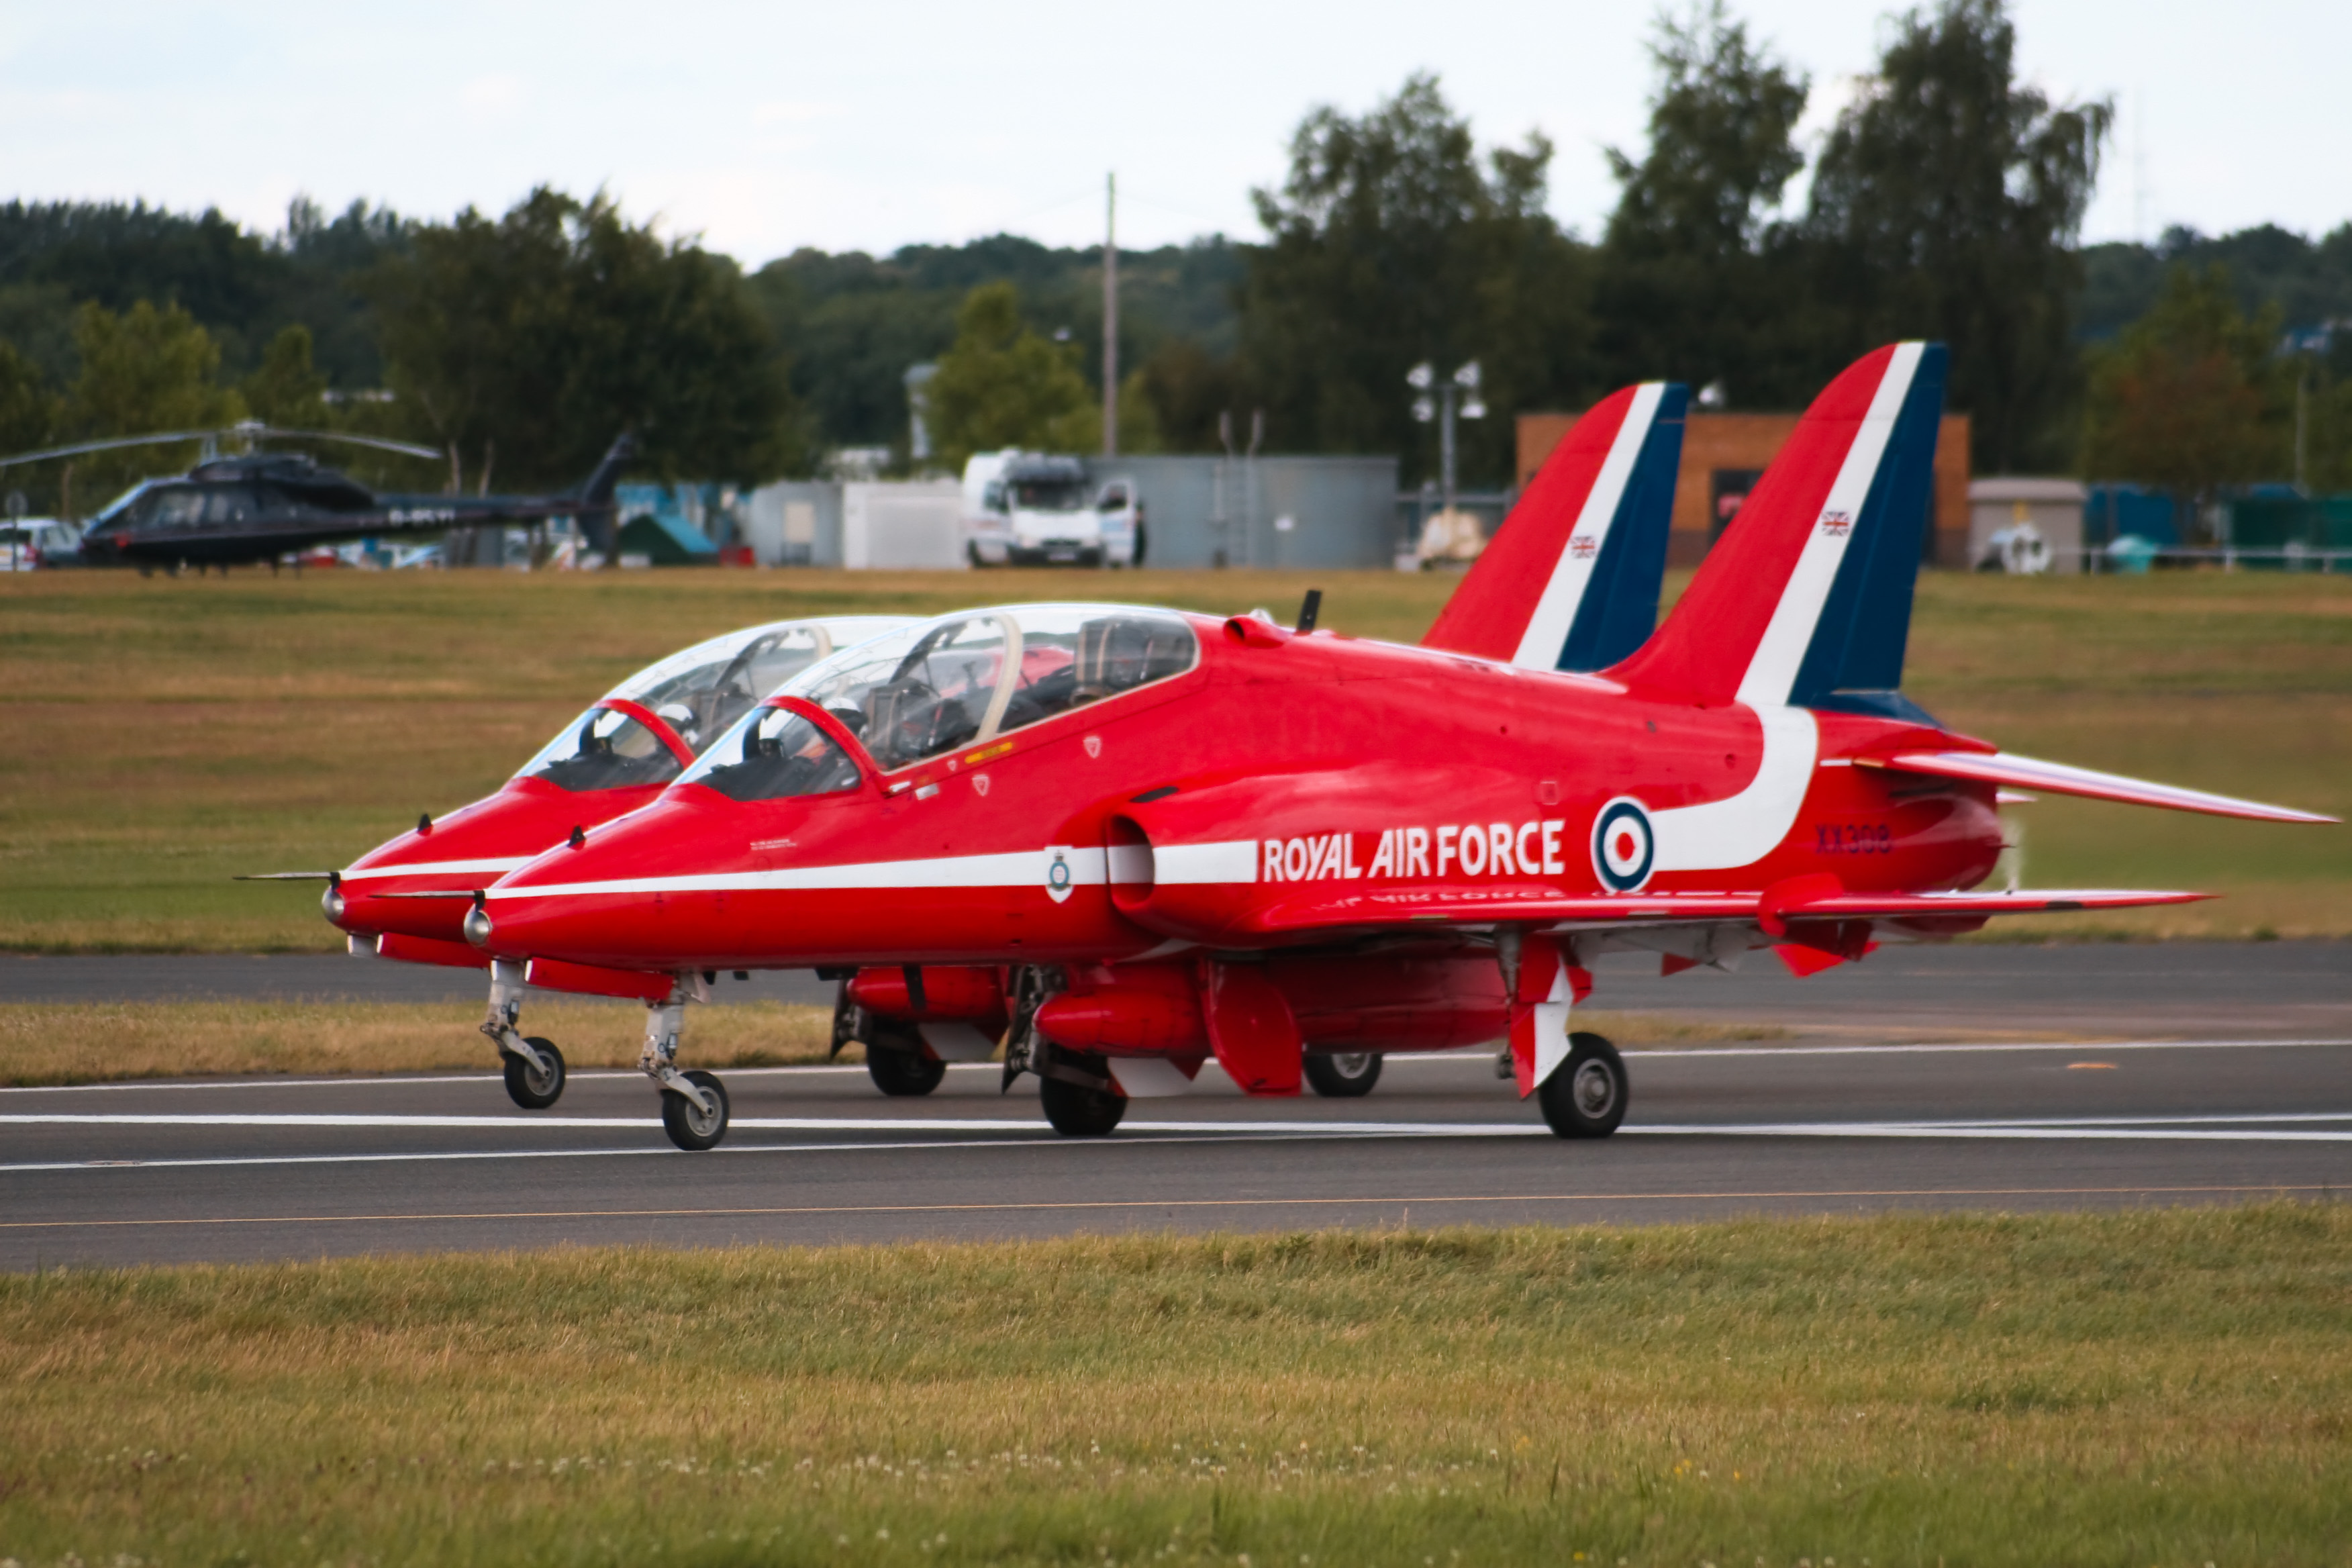
airplane, aircraft, jet, vehicle, airline, aviation, light aircraft, air force, jet aircraft, fighter aircraft, model aircraft, military aircraft, monoplane, atmosphere of earth